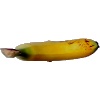
Label: banana_lady_finger